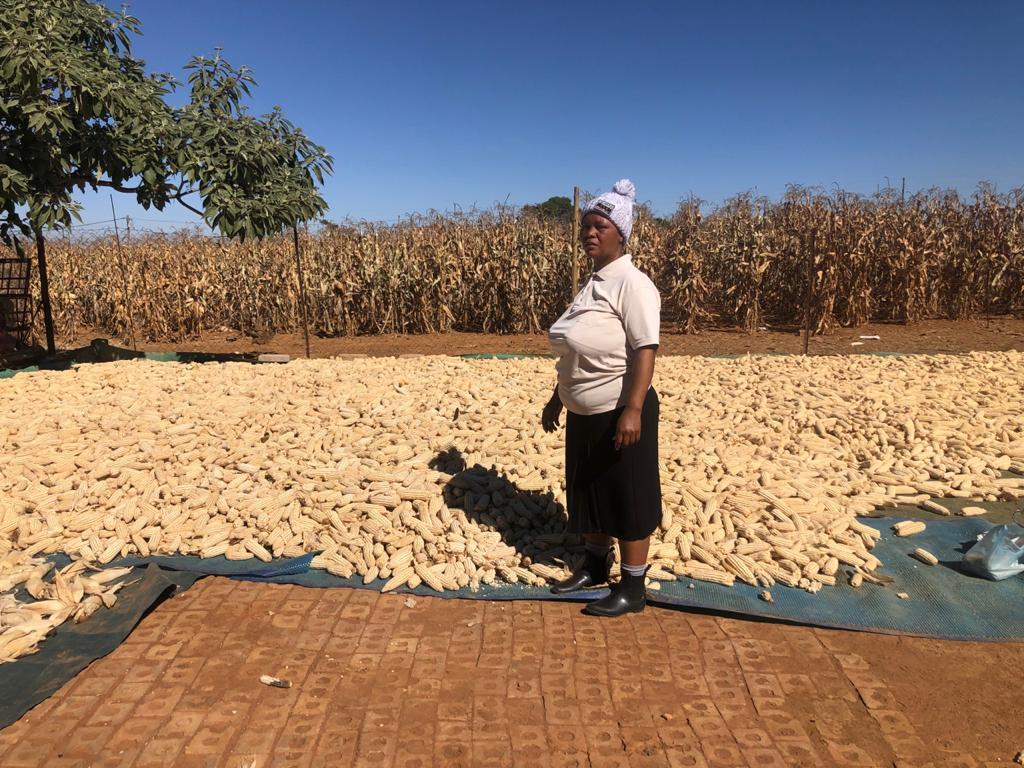
Mwanamke amesimama mbele ya mahindi mengi yaliyotandazwa chini, yakikaushwa na jua. Mahindi hayo zao muhimu la biashara, ambayo yamevunwa kutoka kwenye shamba kubwa lililo nyuma yake. Yanaandaliwa kwa ajili ya kupelekwa sokoni, na kuuzwa na kumuingizia mkulima huyo kipato.